Buus

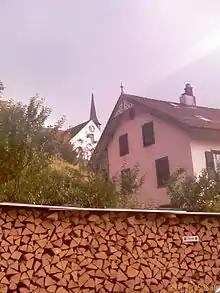
Church in Buus

From the , 122 or 13.4% were Roman Catholic, while 633 or 69.6% belonged to the Swiss Reformed Church. Of the rest of the population, there were 5 members of an Orthodox church (or about 0.55% of the population), there were 10 individuals (or about 1.10% of the population) who belonged to the Christian Catholic Church, and there were 10 individuals (or about 1.10% of the population) who belonged to another Christian church. There was 1 individual who was Jewish, and 23 (or about 2.53% of the population) who were Islamic. There was 1 person who was Buddhist. 96 (or about 10.56% of the population) belonged to no church, are agnostic or atheist, and 8 individuals (or about 0.88% of the population) did not answer the question.